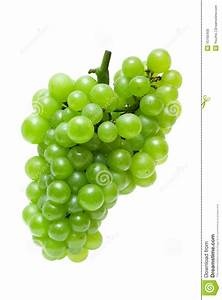
Label: grape